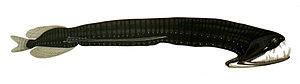
Un poisson abyssal, poisson des abysses ou poisson des profondeurs est une espèce de poissons qui passe la plus grande partie de sa vie dans les abysses. Les poissons des abysses constituent un élément important de la faune abyssale et une ressource halieutique considérable. Réputés pour leur apparence monstrueuse, la plupart mesurent à peine une dizaine de centimètres de longueur, rares sont ceux qui dépassent le mètre. En raison de leur difficile accessibilité, on ne sait que peu de choses de leur comportement, on ne peut le déduire qu'à partir de leur anatomie.